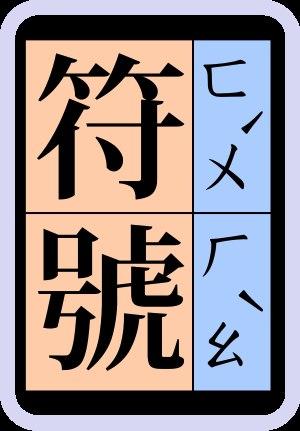
La rationalisation de l'écriture chinoise a été une préoccupation des autorités chinoises tout au long de l'histoire du pays, dans un double souci de normalisation, et de simplification. Des aspects politiques essentiels ont souvent été à l’origine de ces réformes, qu’il s’agisse de la volonté unificatrice du pays par Qin Shi Huang Di, au IIIᵉ siècle av. J.-C., ou de la volonté d’alphabétisation et de démocratisation de l’éducation pour les communistes chinois, au XXᵉ siècle.